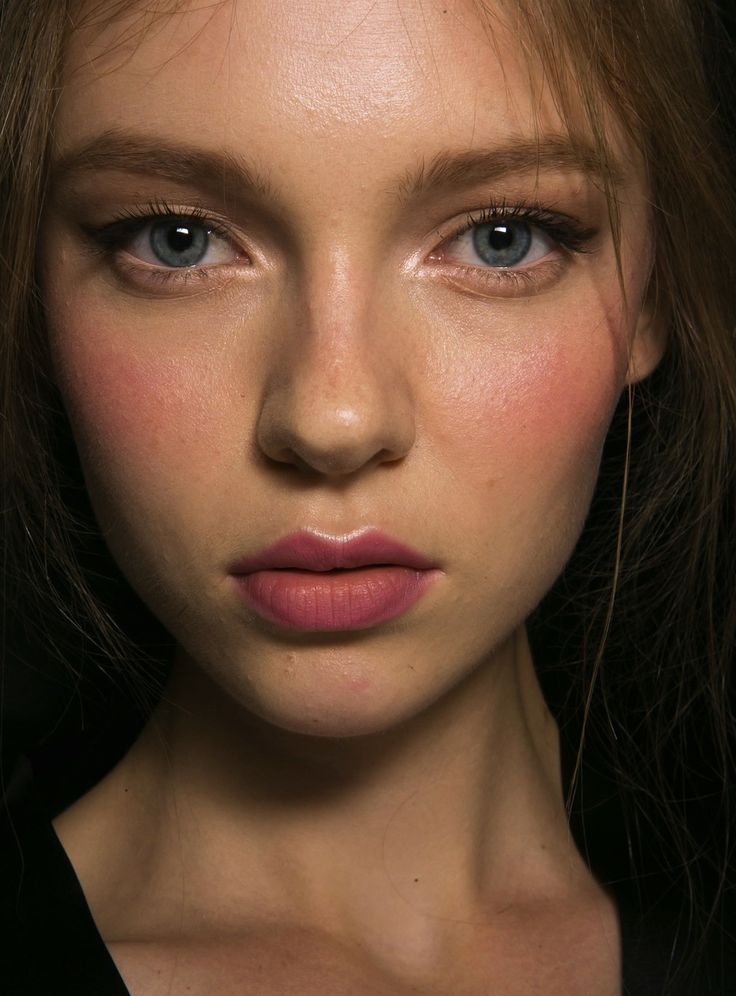
Portrait style: Real Portrait